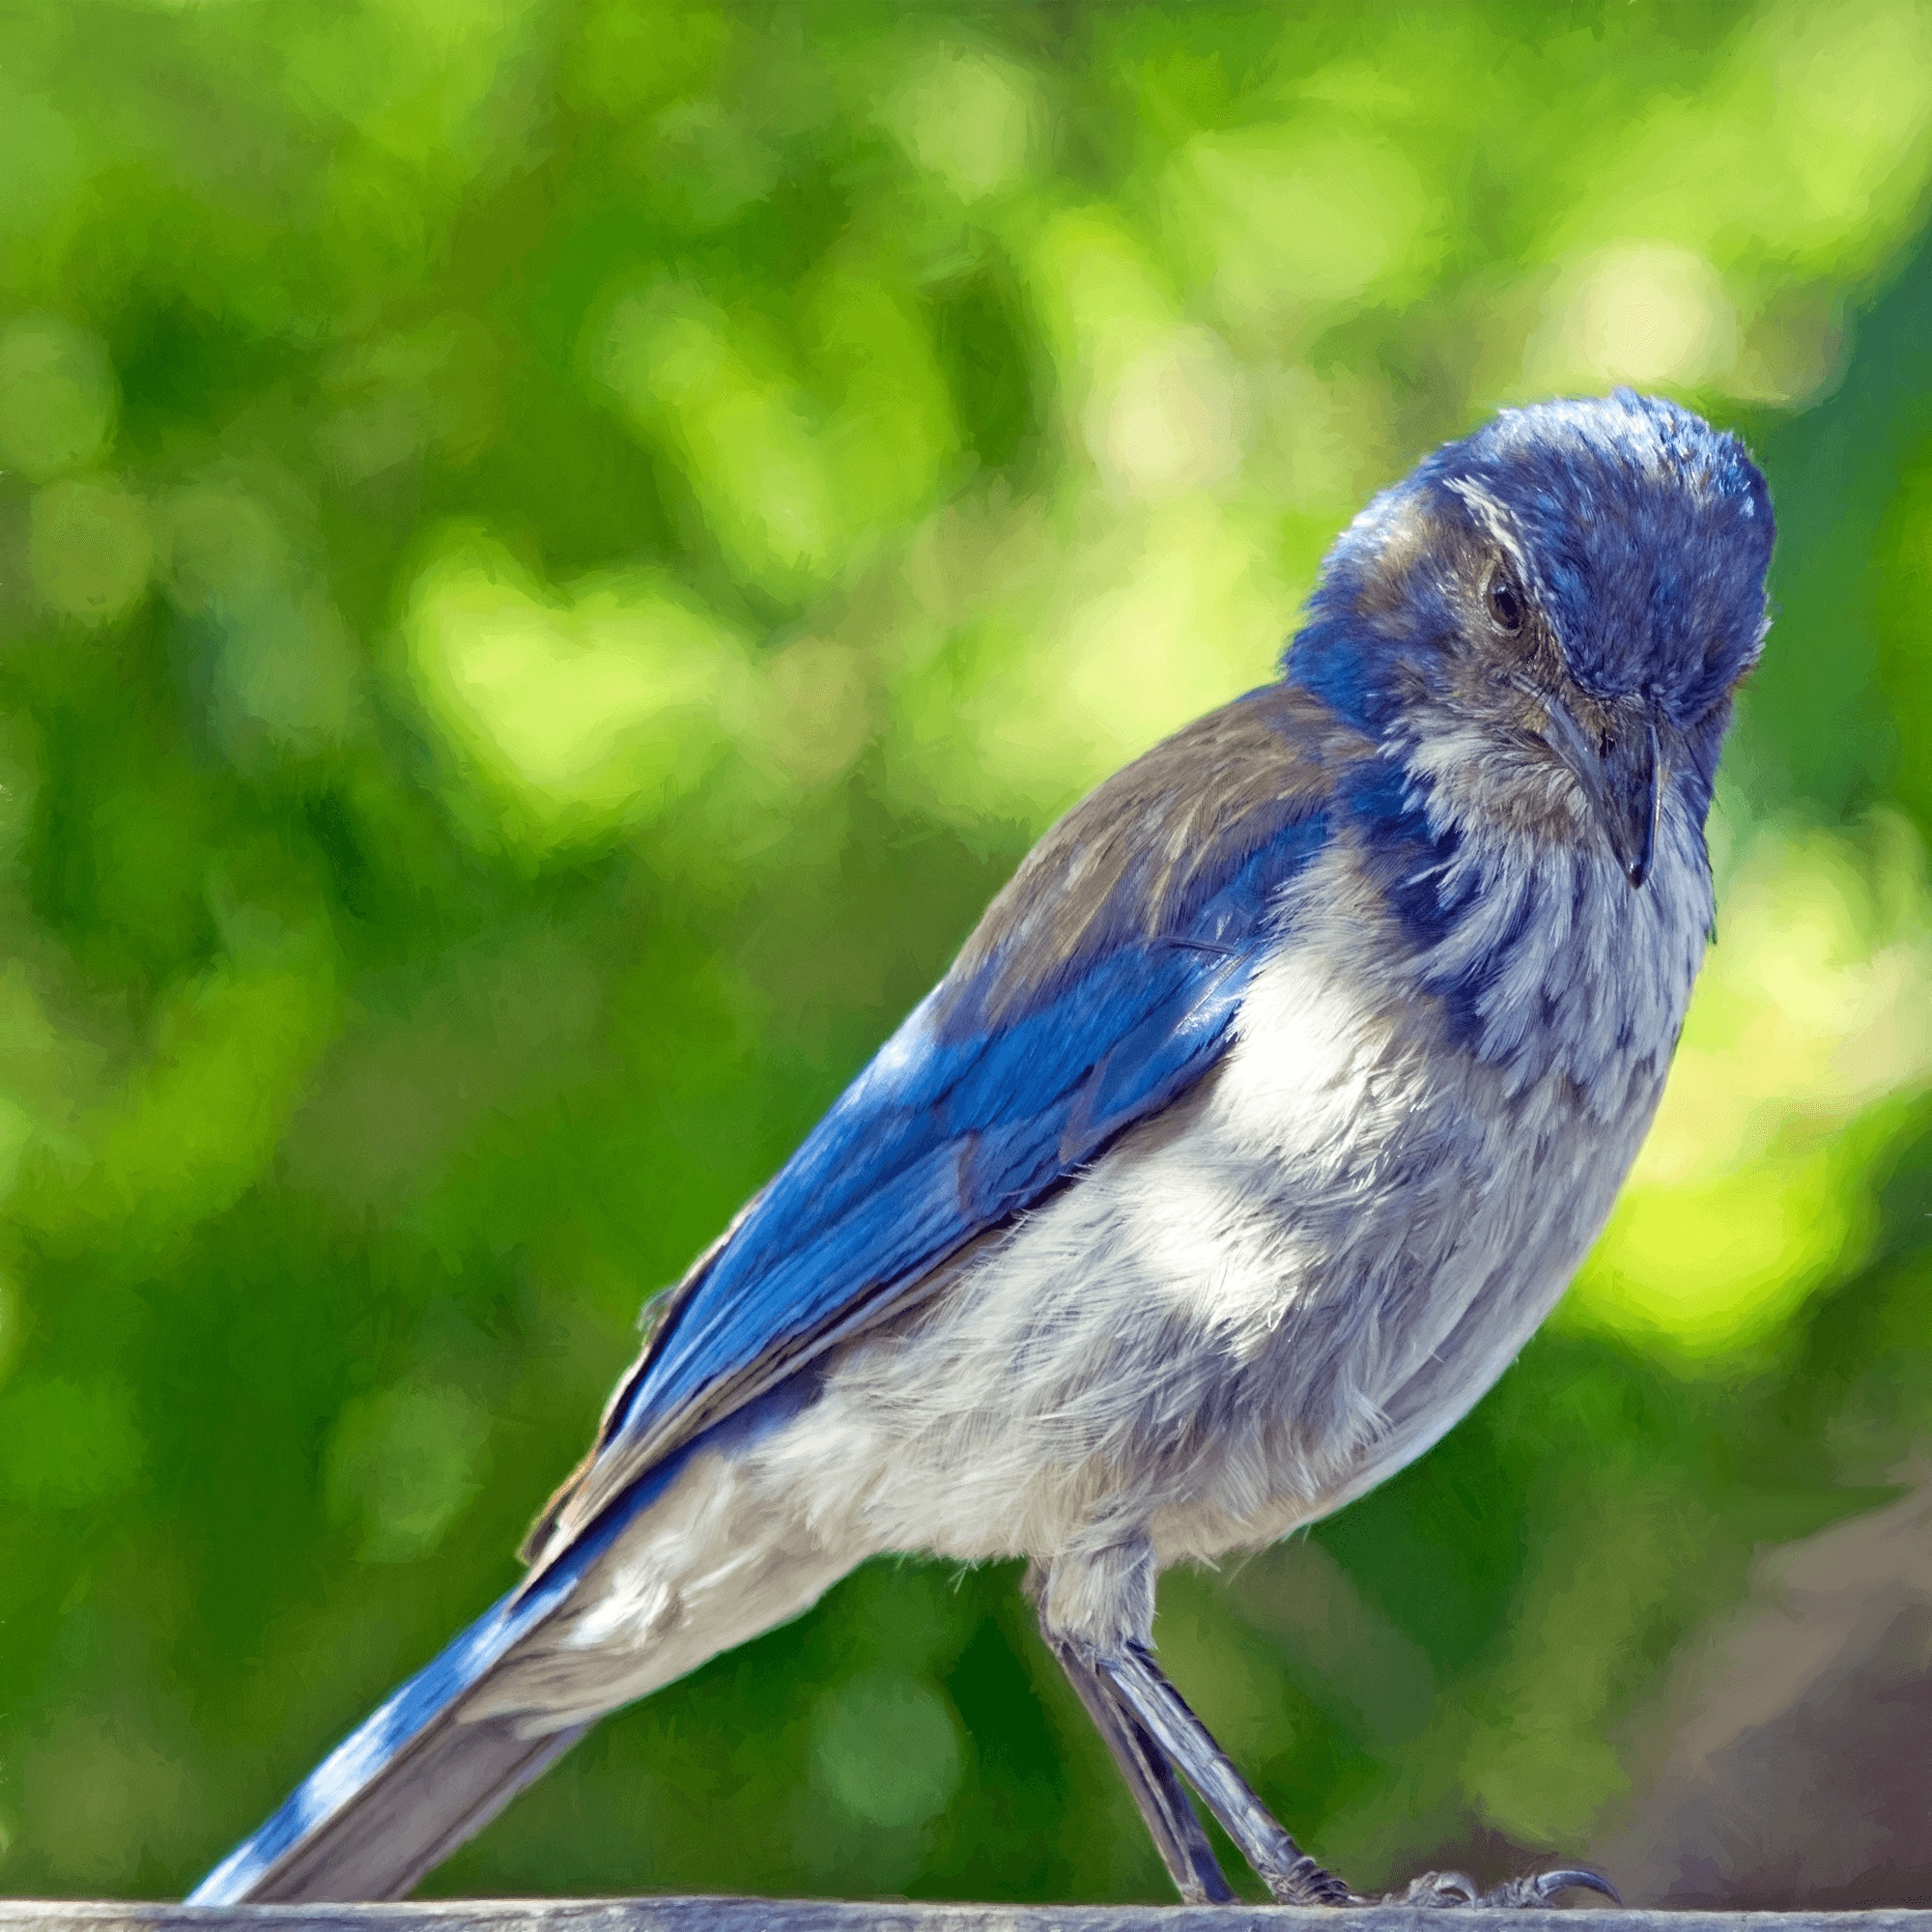
nature, bird, wing, animal, wildlife, beak, macro, fauna, close up, jay, vertebrate, finch, bluebird, perched, old world flycatcher, animal photography, perching bird, emberizidae